Kevin Kunz

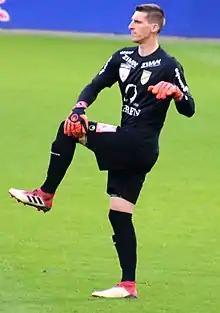
Kunz in 2019

Kevin Kunz (born 22 January 1992) is a German former professional footballer who played as a goalkeeper.